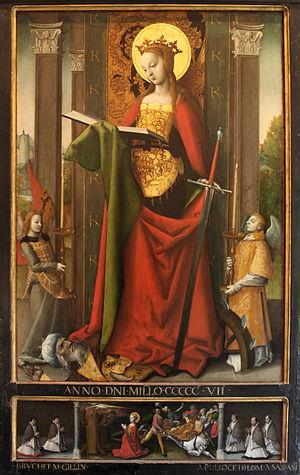
Claude Guinet ou Guynet, dit Claude le Peintre, est un peintre et peintre verrier français, mort vers en 1512 ou 1513.